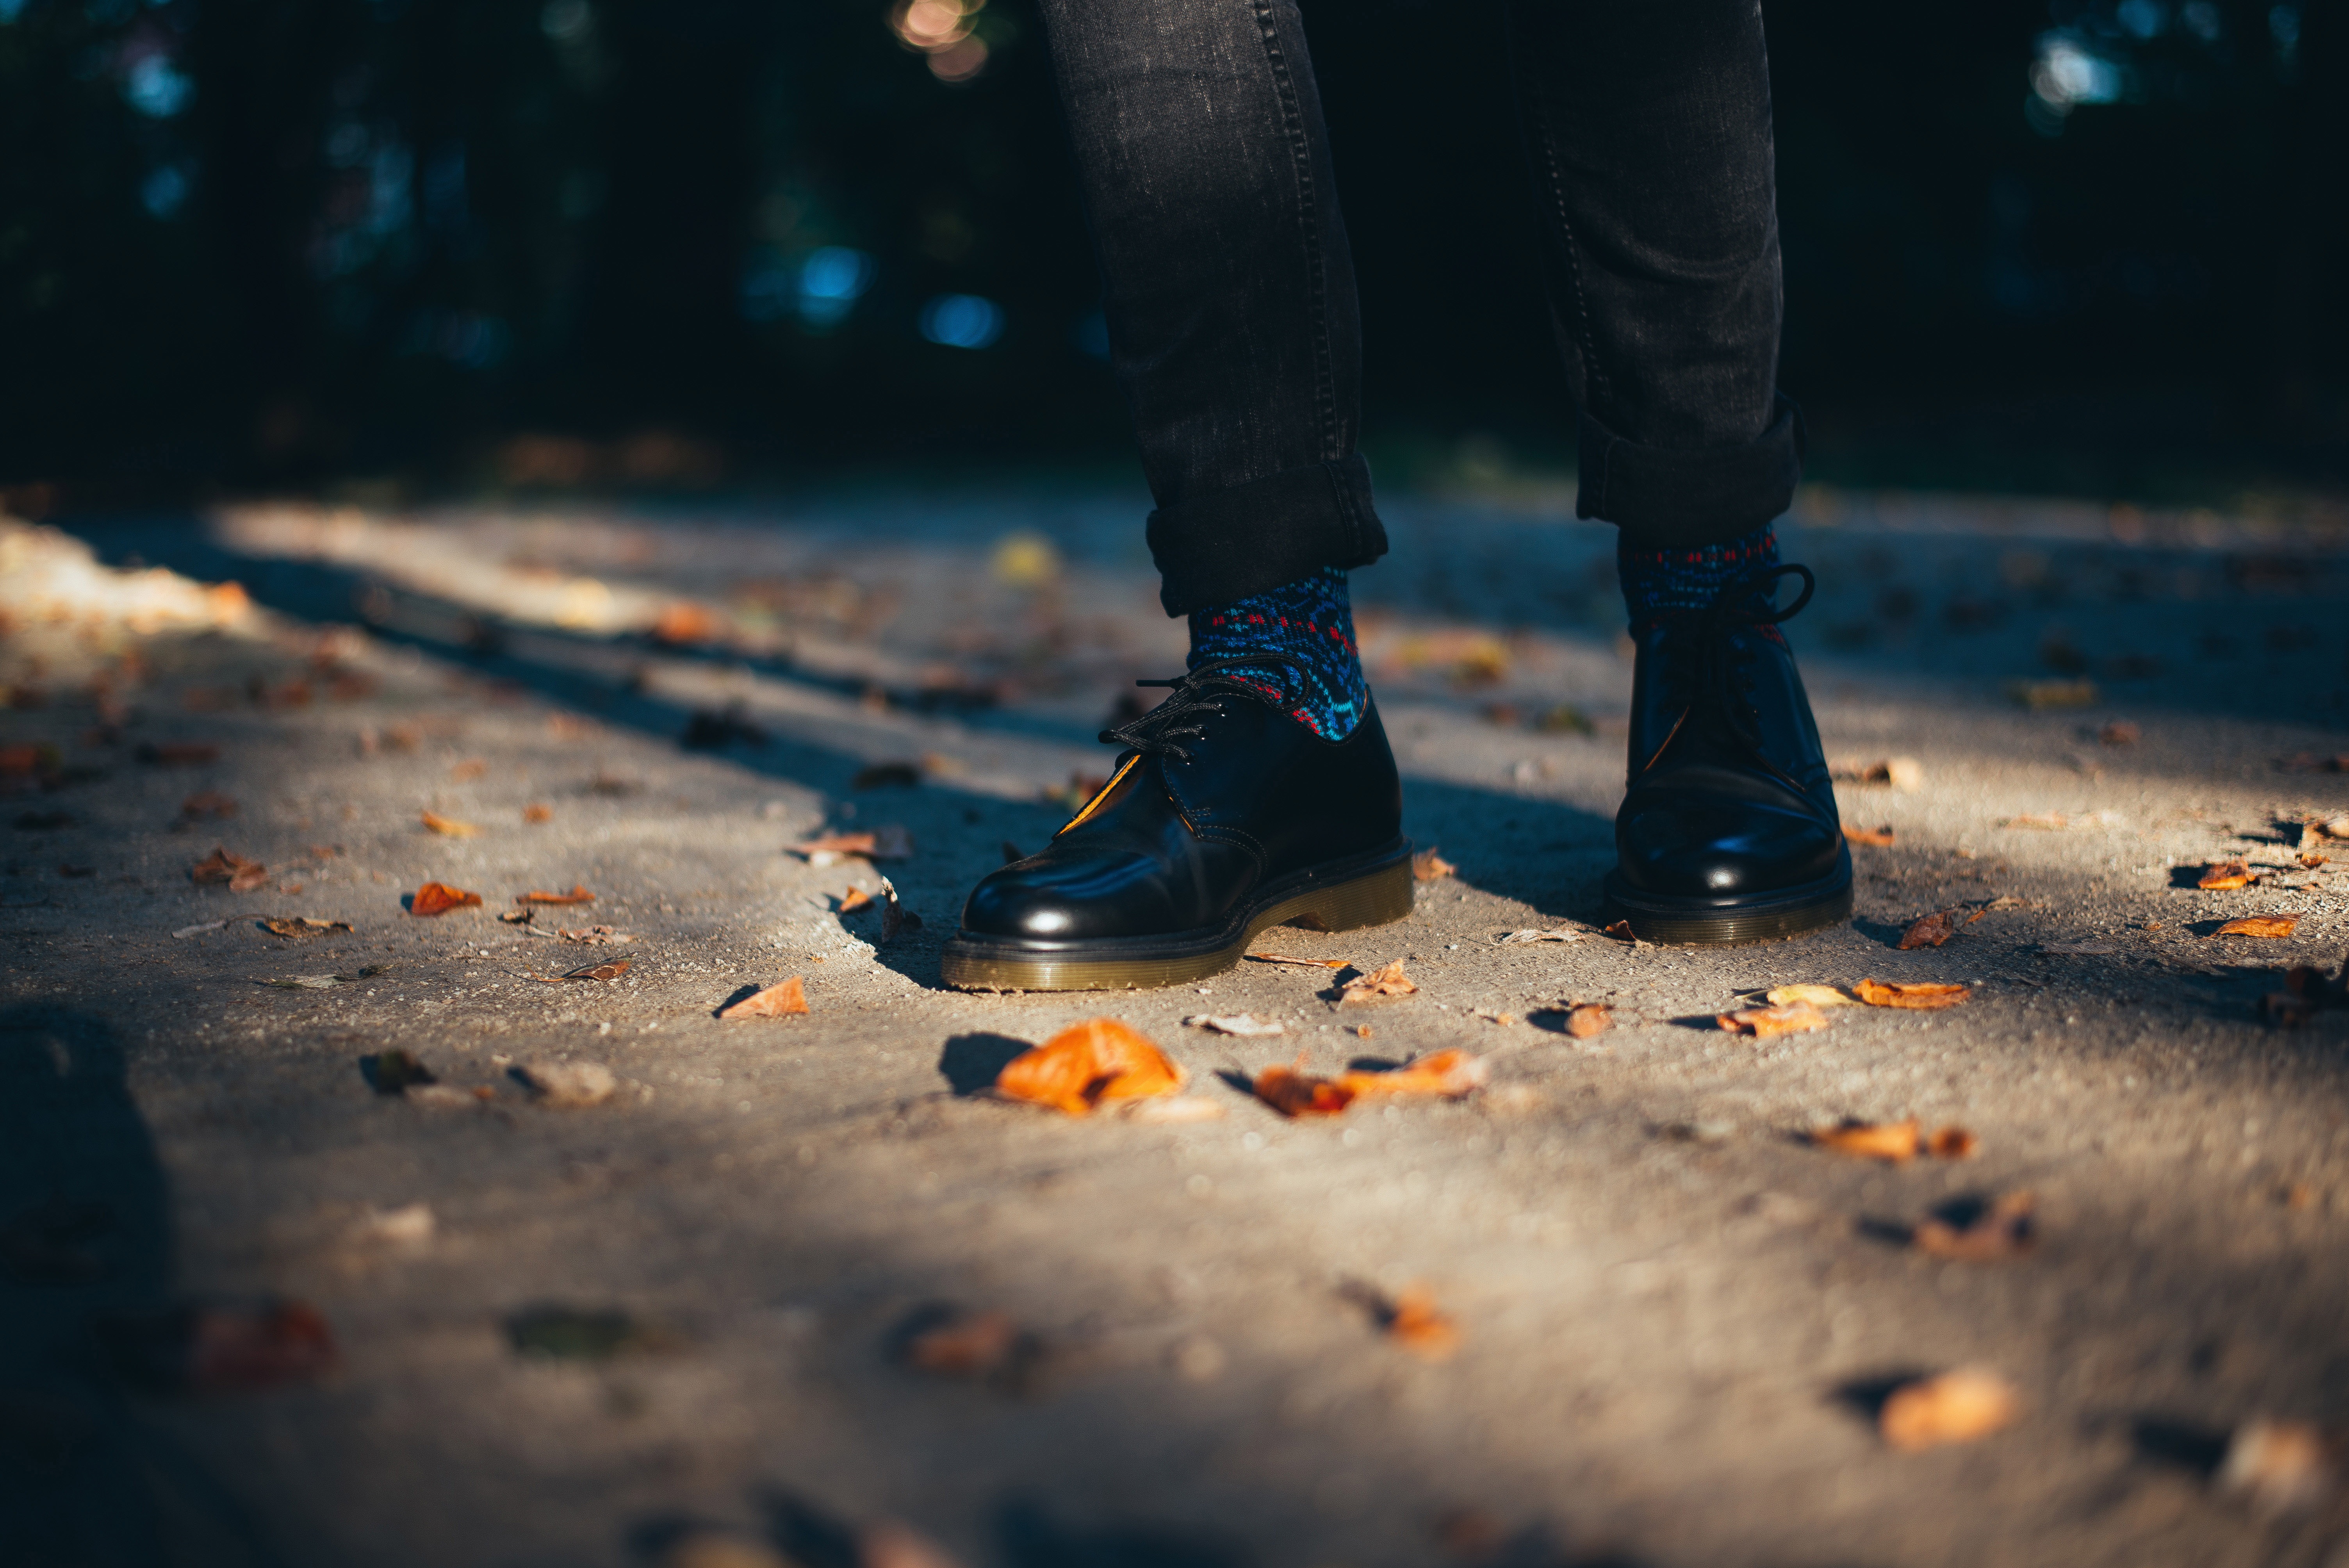
light, night, ground, photography, morning, leg, jeans, reflection, color, autumn, shadow, darkness, fashion, blue, black, modern, season, hipster, pants, leaves, shoes, footwear, style, socks, emotion